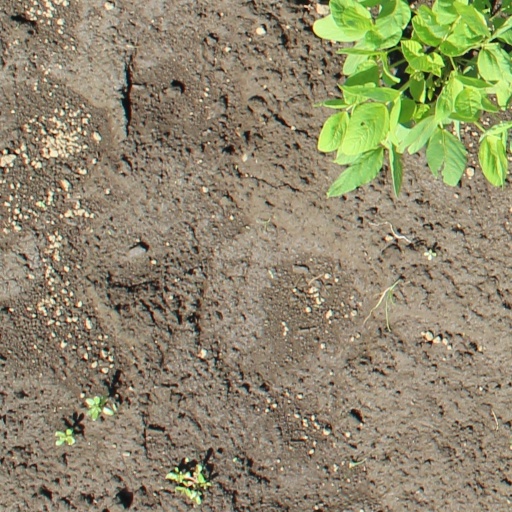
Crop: soybean